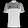
Label: T - shirt / top